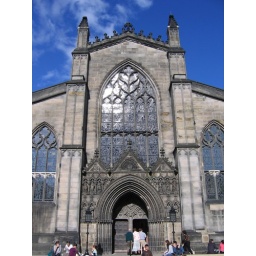
The door of St Giles cathedral in Edinburgh, with beautiful stained glass windows.